Metabolic pathway

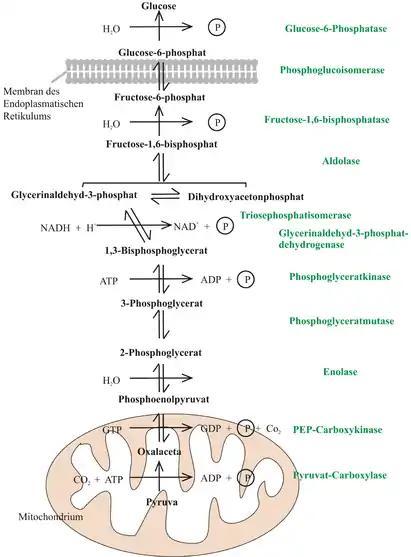

Each metabolic pathway consists of a series of biochemical reactions that are connected by their intermediates: the products of one reaction are the substrates for subsequent reactions, and so on. Metabolic pathways are often considered to flow in one direction. Although all chemical reactions are technically reversible, conditions in the cell are often such that it is thermodynamically more favorable for flux to proceed in one direction of a reaction. For example, one pathway may be responsible for the synthesis of a particular amino acid, but the breakdown of that amino acid may occur via a separate and distinct pathway. One example of an exception to this "rule" is the metabolism of glucose. Glycolysis results in the breakdown of glucose, but several reactions in the glycolysis pathway are reversible and participate in the re-synthesis of glucose (gluconeogenesis).